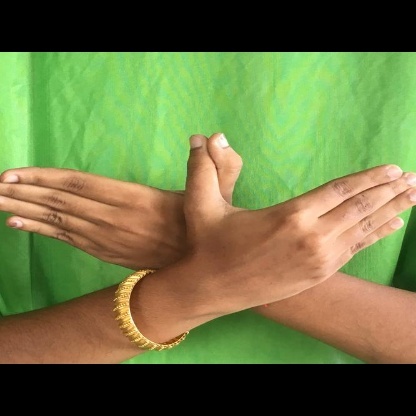
Mudra: Garuda